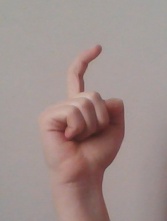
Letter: ra